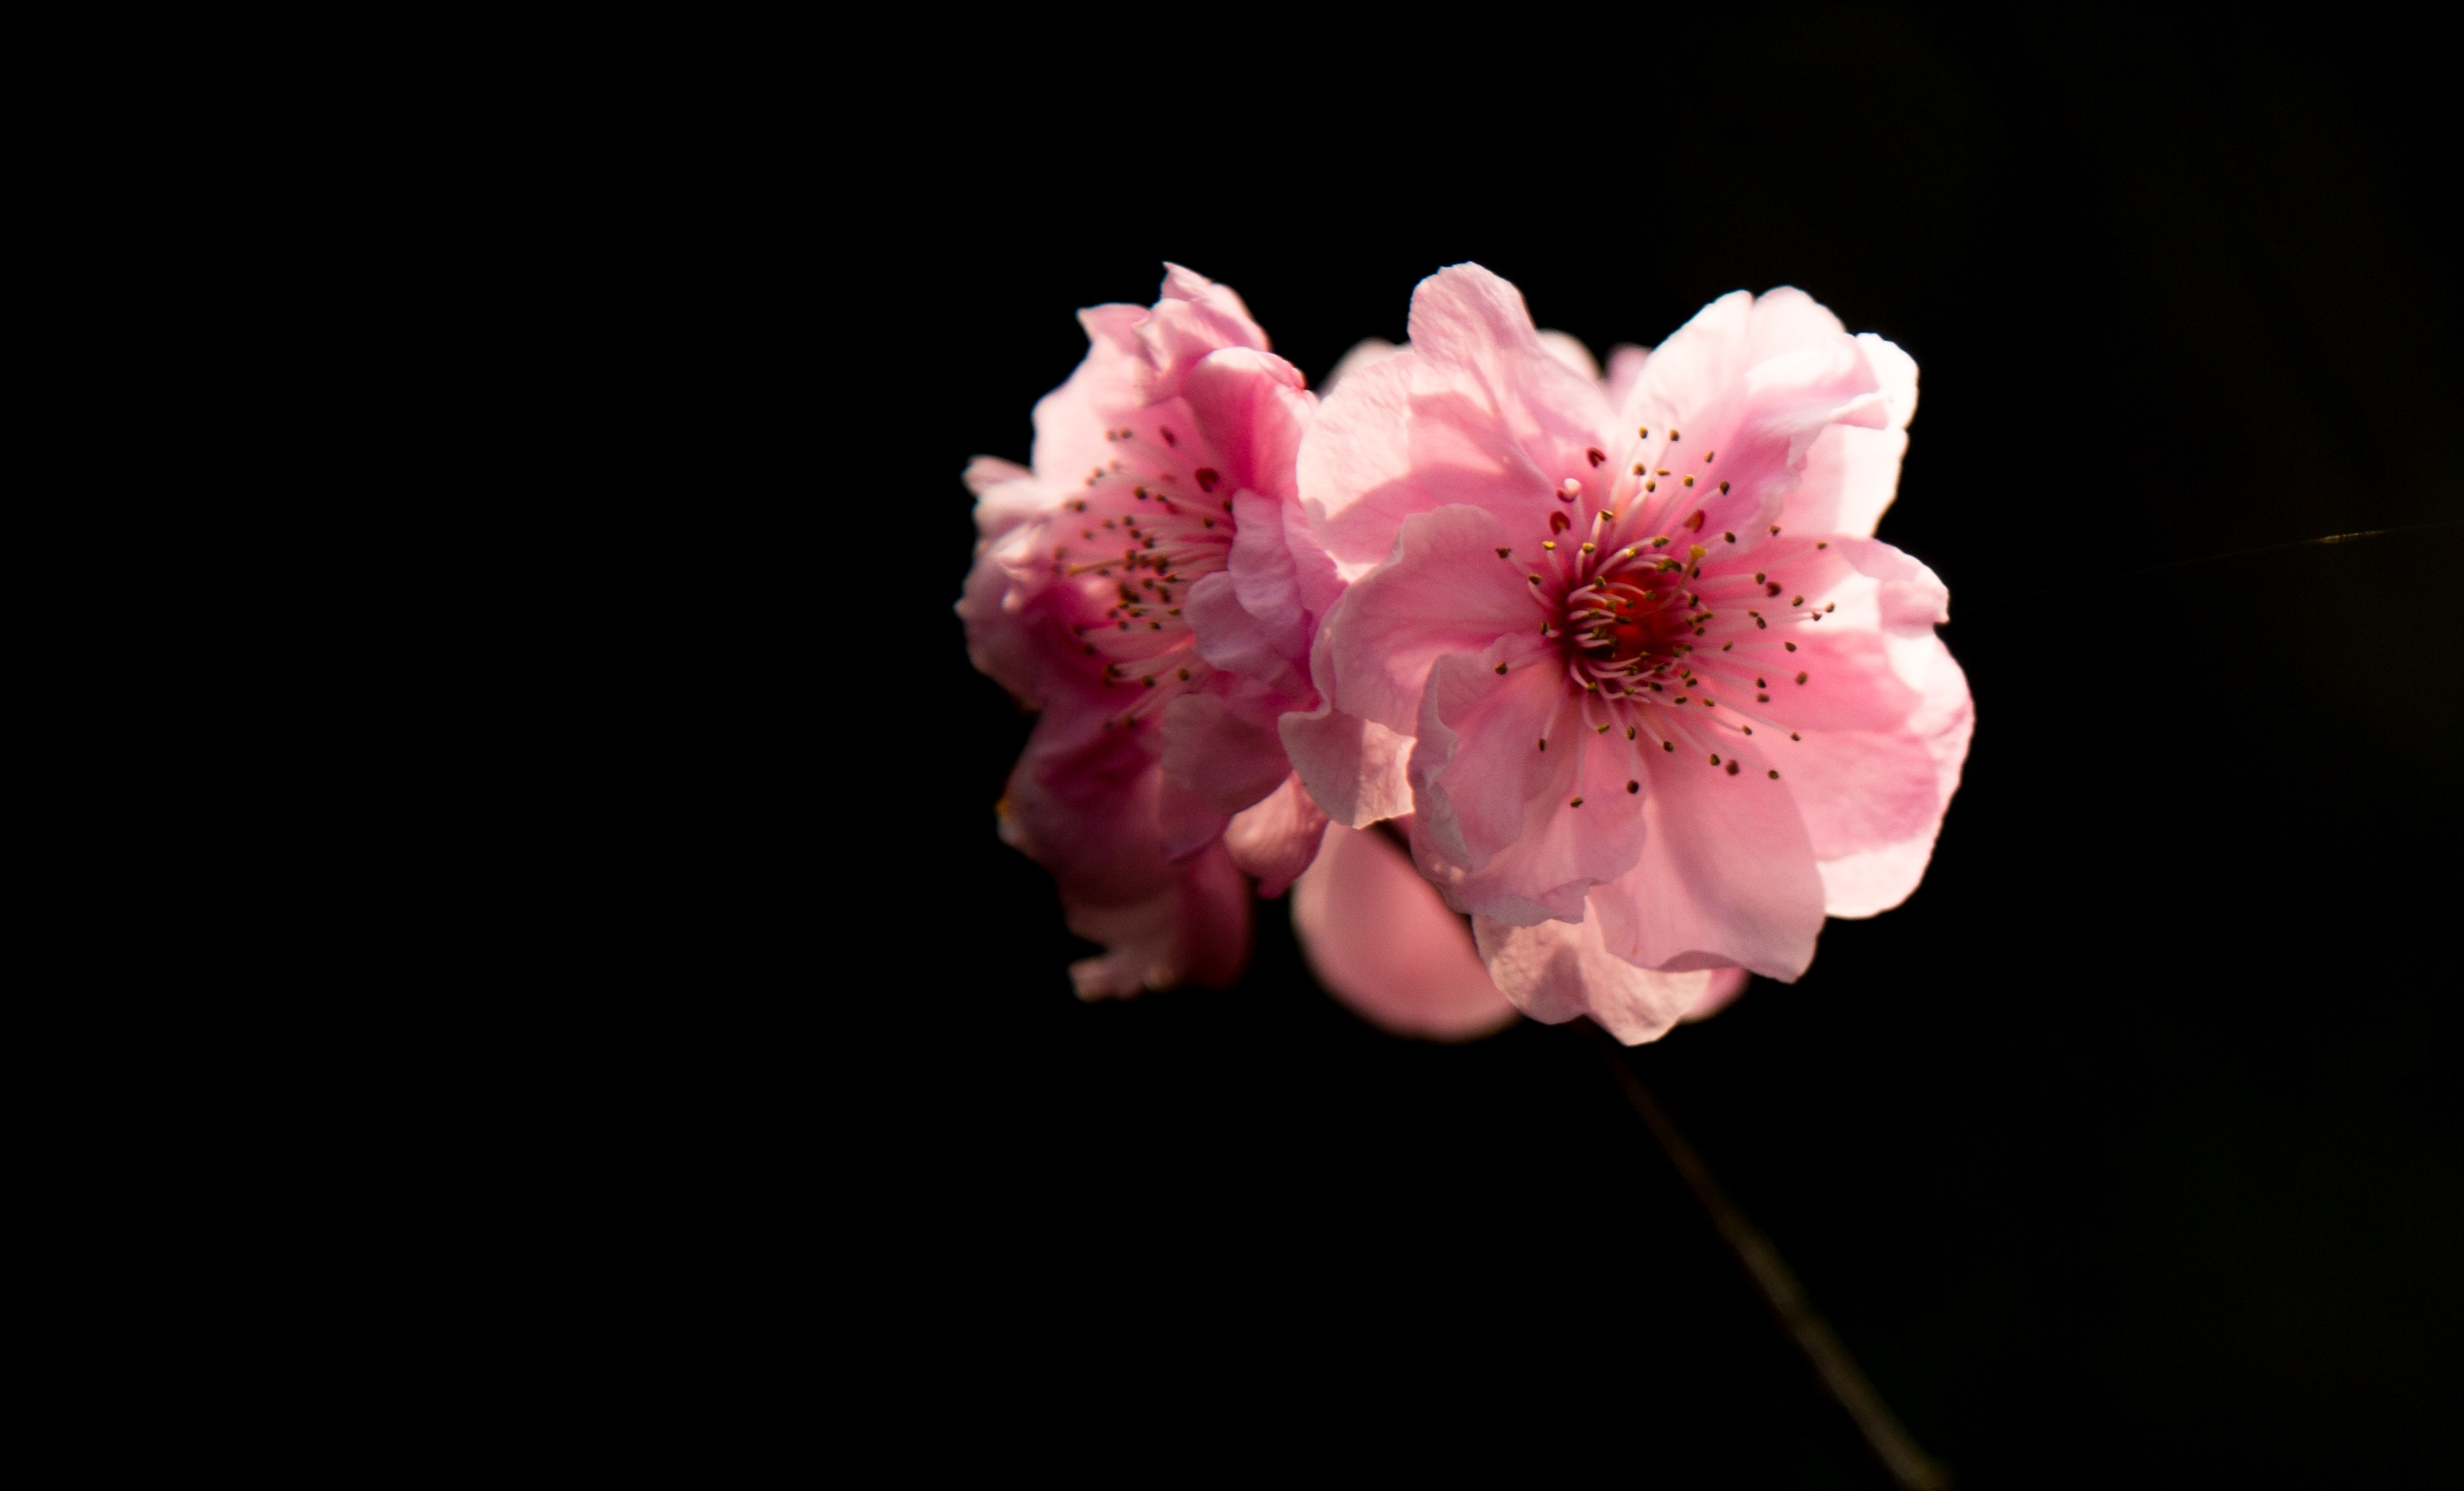
branch, blossom, plant, photography, flower, petal, produce, pink, flora, cherry blossom, close up, light and shadow, macro photography, the scenery, red flowers, flowering plant, land plant